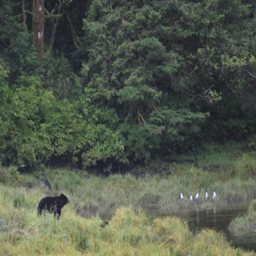
a black bear in a forest nearing a body of water
a black bear walking through the brush near the woods
A black bear walking through a lush green forest.
A black bear walking out of the woods towards a pond.
A black bear standing near some water staring at some birds.